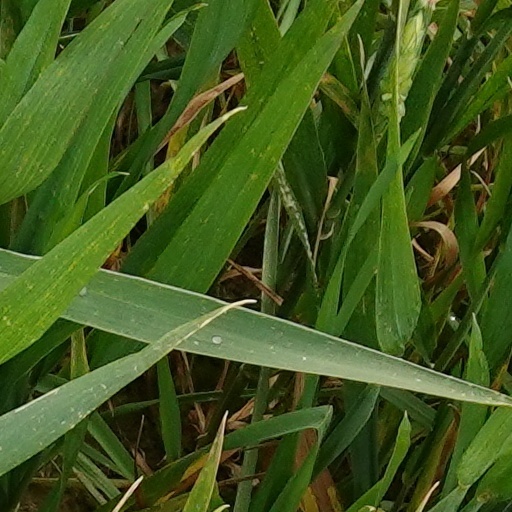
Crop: wheat